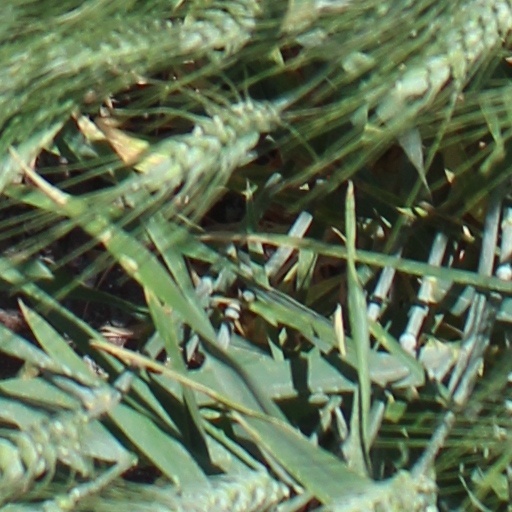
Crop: wheat